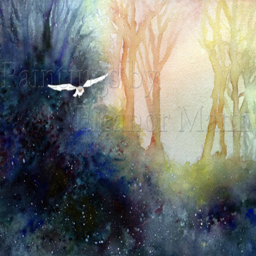
owl in flight a watercolour painting